San Juan Islands

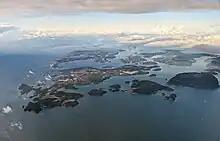
Aerial view of the San Juan Islands from the southeast showing Lopez Island in the foreground

In 1843, the Hudson's Bay Company established Fort Victoria on Vancouver Island. The 1846 Oregon Treaty established the 49th parallel as the border between Canada and the US, with Vancouver Island remaining British. The treaty did not specify which channel the border should follow between the Strait of Georgia and the Strait of Juan de Fuca, leading to a boundary dispute. In 1852, the Territory of Oregon created Island County, including the San Juan Islands. In 1853, Island County became part of the Washington Territory, which created Whatcom County out of parts of Island County in 1854. The San Juan Islands were finally split off into present-day San Juan County in 1873.